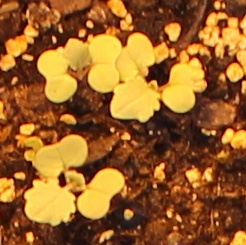
Label: Canola